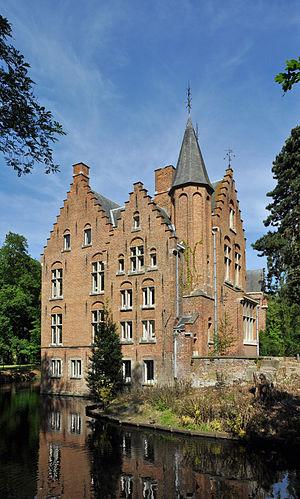
Sint-Andries (Bruges, Belgique): manoir du Koude Keuken